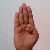
The image shows a hand gesture representing the letter 'B' in Indian Sign Language.